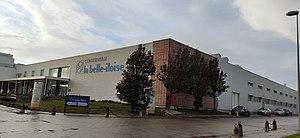
Usine la Belle-Iloise dans la zone artisanale
Quiberon [kibʁɔ̃] est une commune française, située dans le département du Morbihan en région Bretagne.
La Belle-Îloise est une entreprise française fondée en 1932, spécialisée dans la conserverie de poissons.